White Cat Project

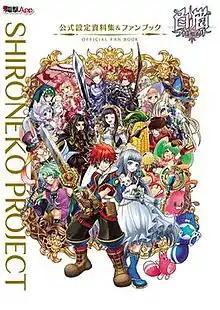
Cover of the 2015 official fan book, featuring the three main characters (Hero, Iris and Catra) alongside event-exclusive characters

is a free-to-play action role-playing game developed and published by Colopl for Android and iOS. It was initially released in Japan on July 14, 2014. An English version was released internationally under the title Colopl Rune Story and operated from July 23, 2015, to October 7, 2016. A spinoff title, was released on both iOS and Android on July 31, 2016, while the upcoming sequel Shironeko New Project will be released on the Nintendo Switch at a later date.